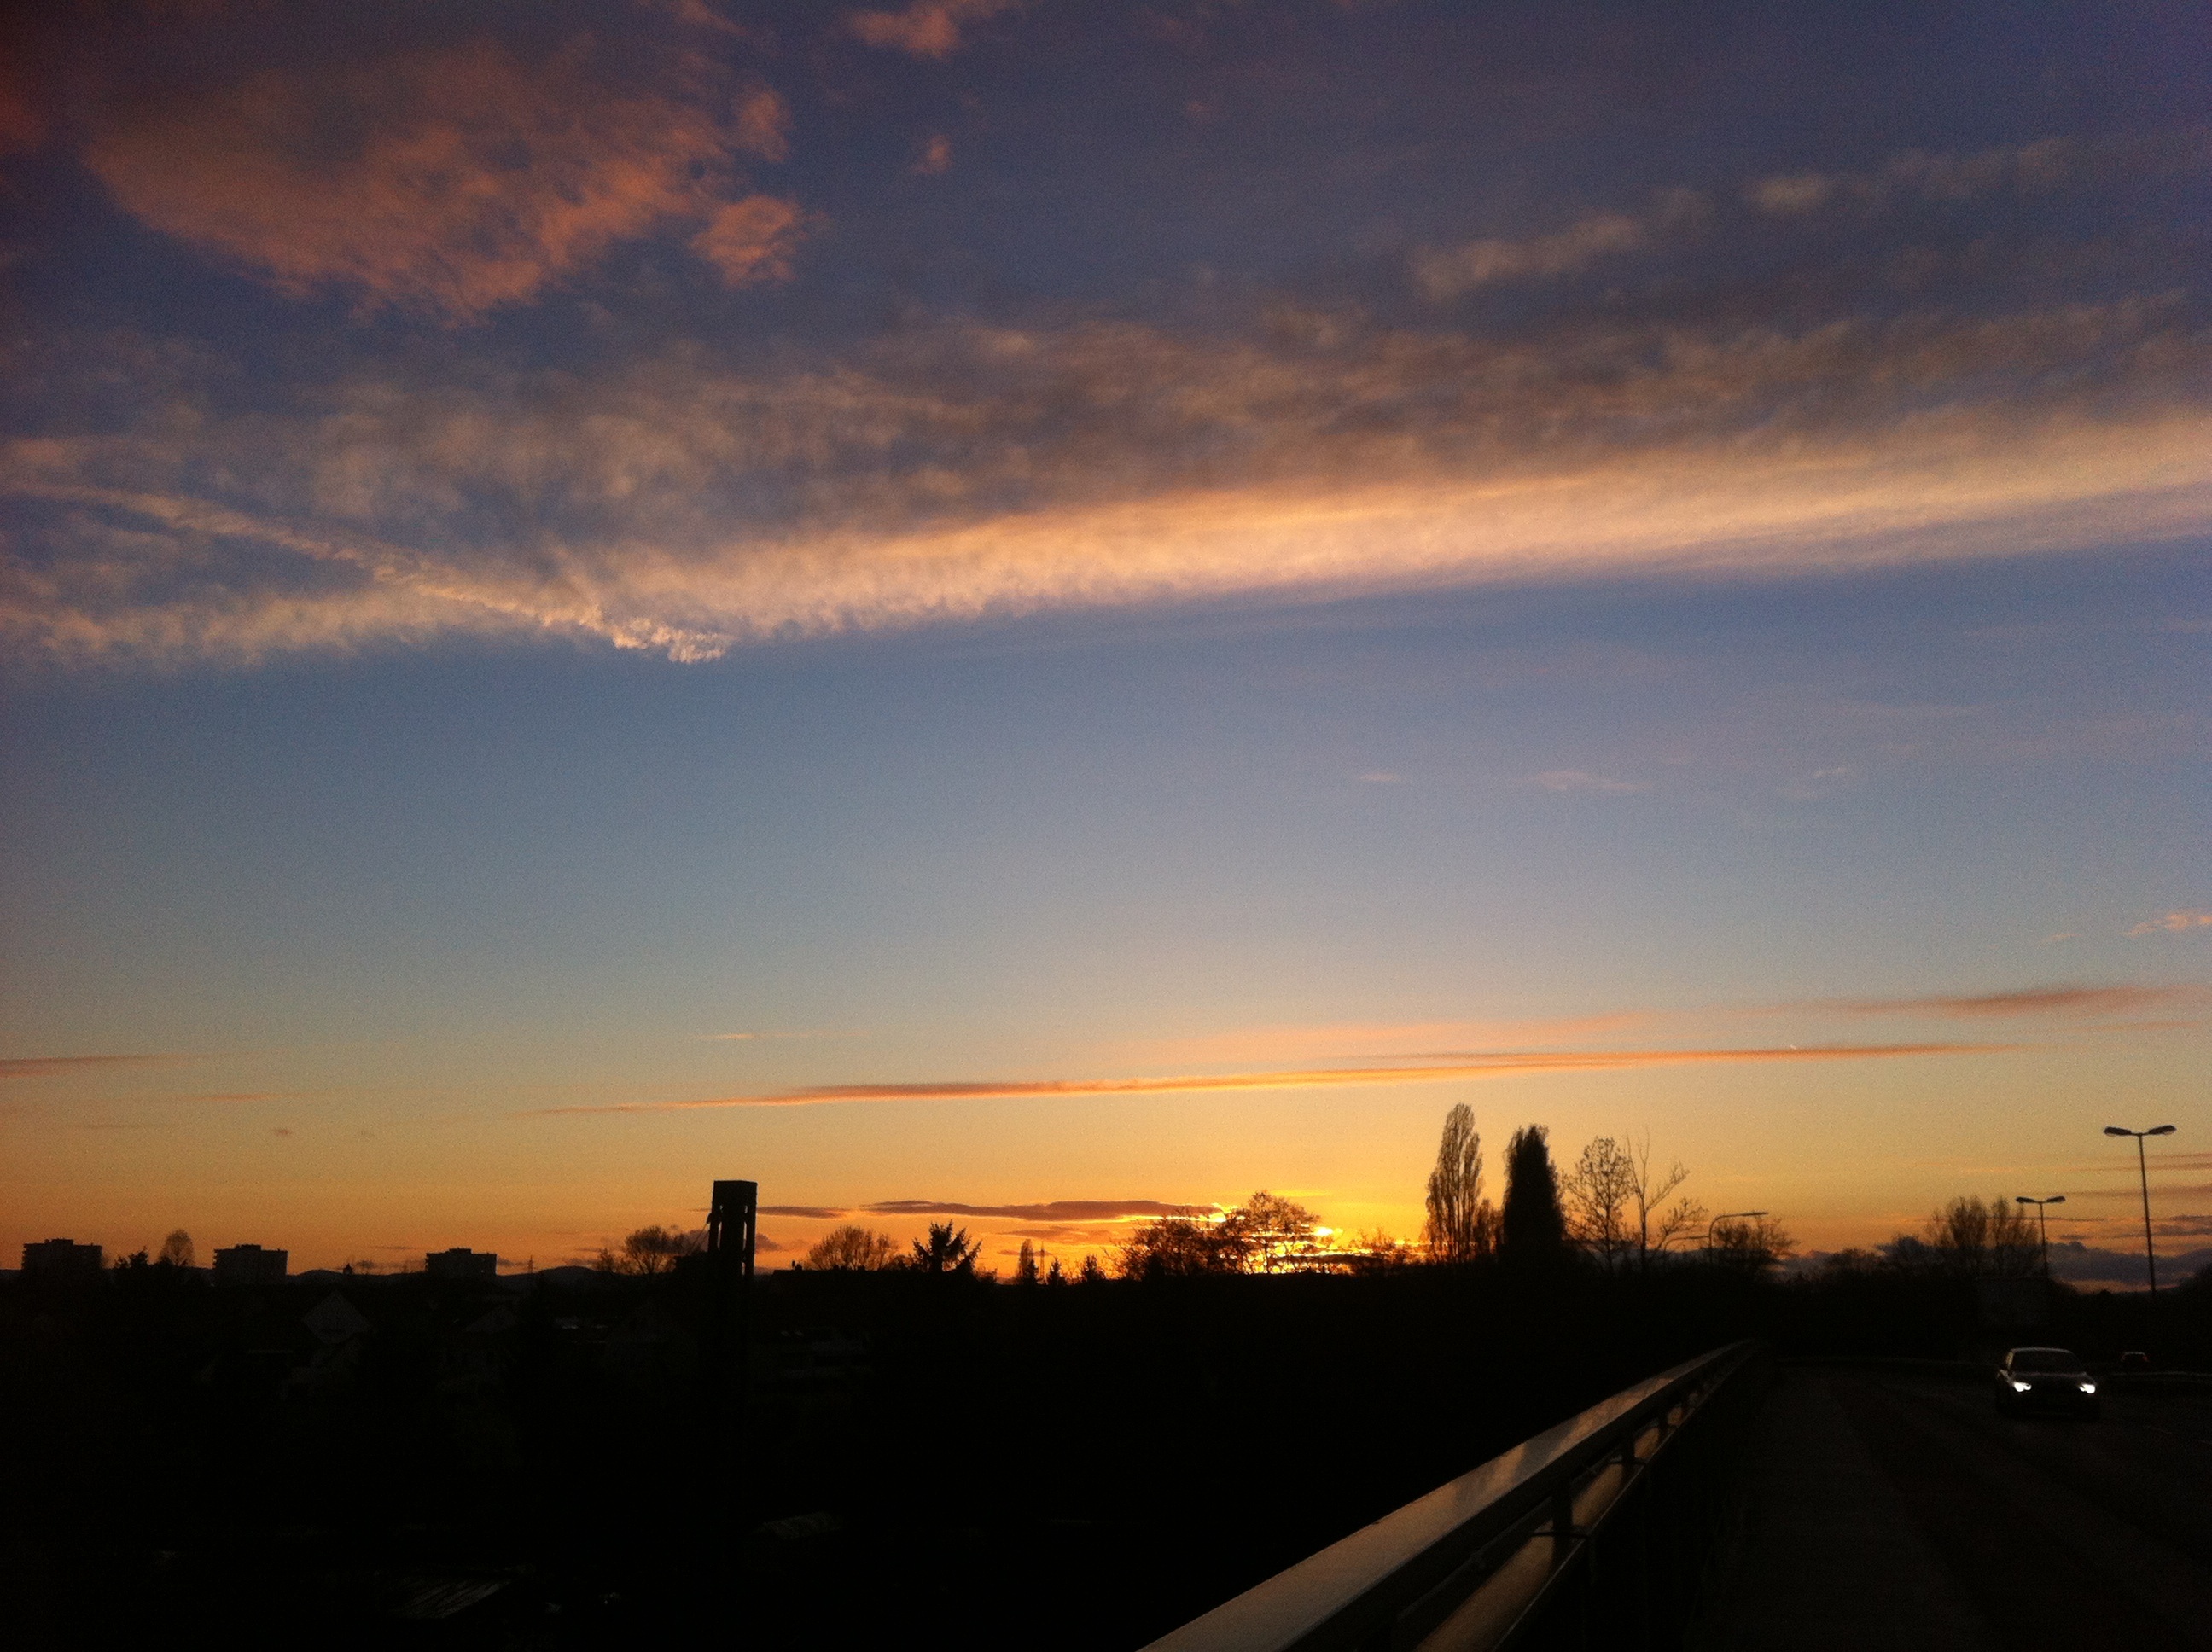
horizon, cloud, sky, sun, sunrise, sunset, sunlight, morning, dawn, atmosphere, dusk, evening, afterglow, red sky at morning